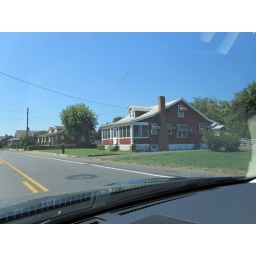
Some red house near the K-Mart / WalMart